Alejandro Poiré Romero

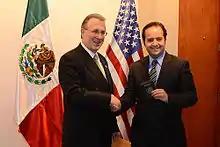
Alejandro Poiré (right) enrolls on the Global Entry.

Alejandro Poiré Romero (born January 15, 1971) is a Mexican politician who served as the Secretary of the Interior in the cabinet of Felipe Calderón from 17 November 2011 to 1 December 2012, following the death of Francisco Blake Mora in a helicopter crash on 11 November 2011.